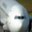
Label: airplane